Julius H. Taylor

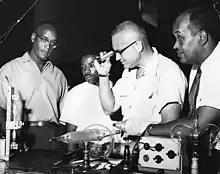
Julius Taylor, left, and Herman Branson of Howard University, right, with two unidentified colleagues in the lab. Photo taken at Morgan State University in the 1960s.

During his career, he also served in various scientific committees and societies, including as a liaison to NASA's Goddard Space Flight Center and the National Science Foundation. He was a member, section representative, and president of the executive committee of the Chesapeake division of the American Association of Physics Teachers. Along with Warren Henry, he helped to start a committee on minorities for the American Physical Society, and started a similarly focused committee for the American Association of Physics Teachers. Beginning in 1955, Taylor worked as an editor, for "The Negro in Science," a book about prominent African-American scientists and their research accomplishments. Its introduction was written by Herman Branson.